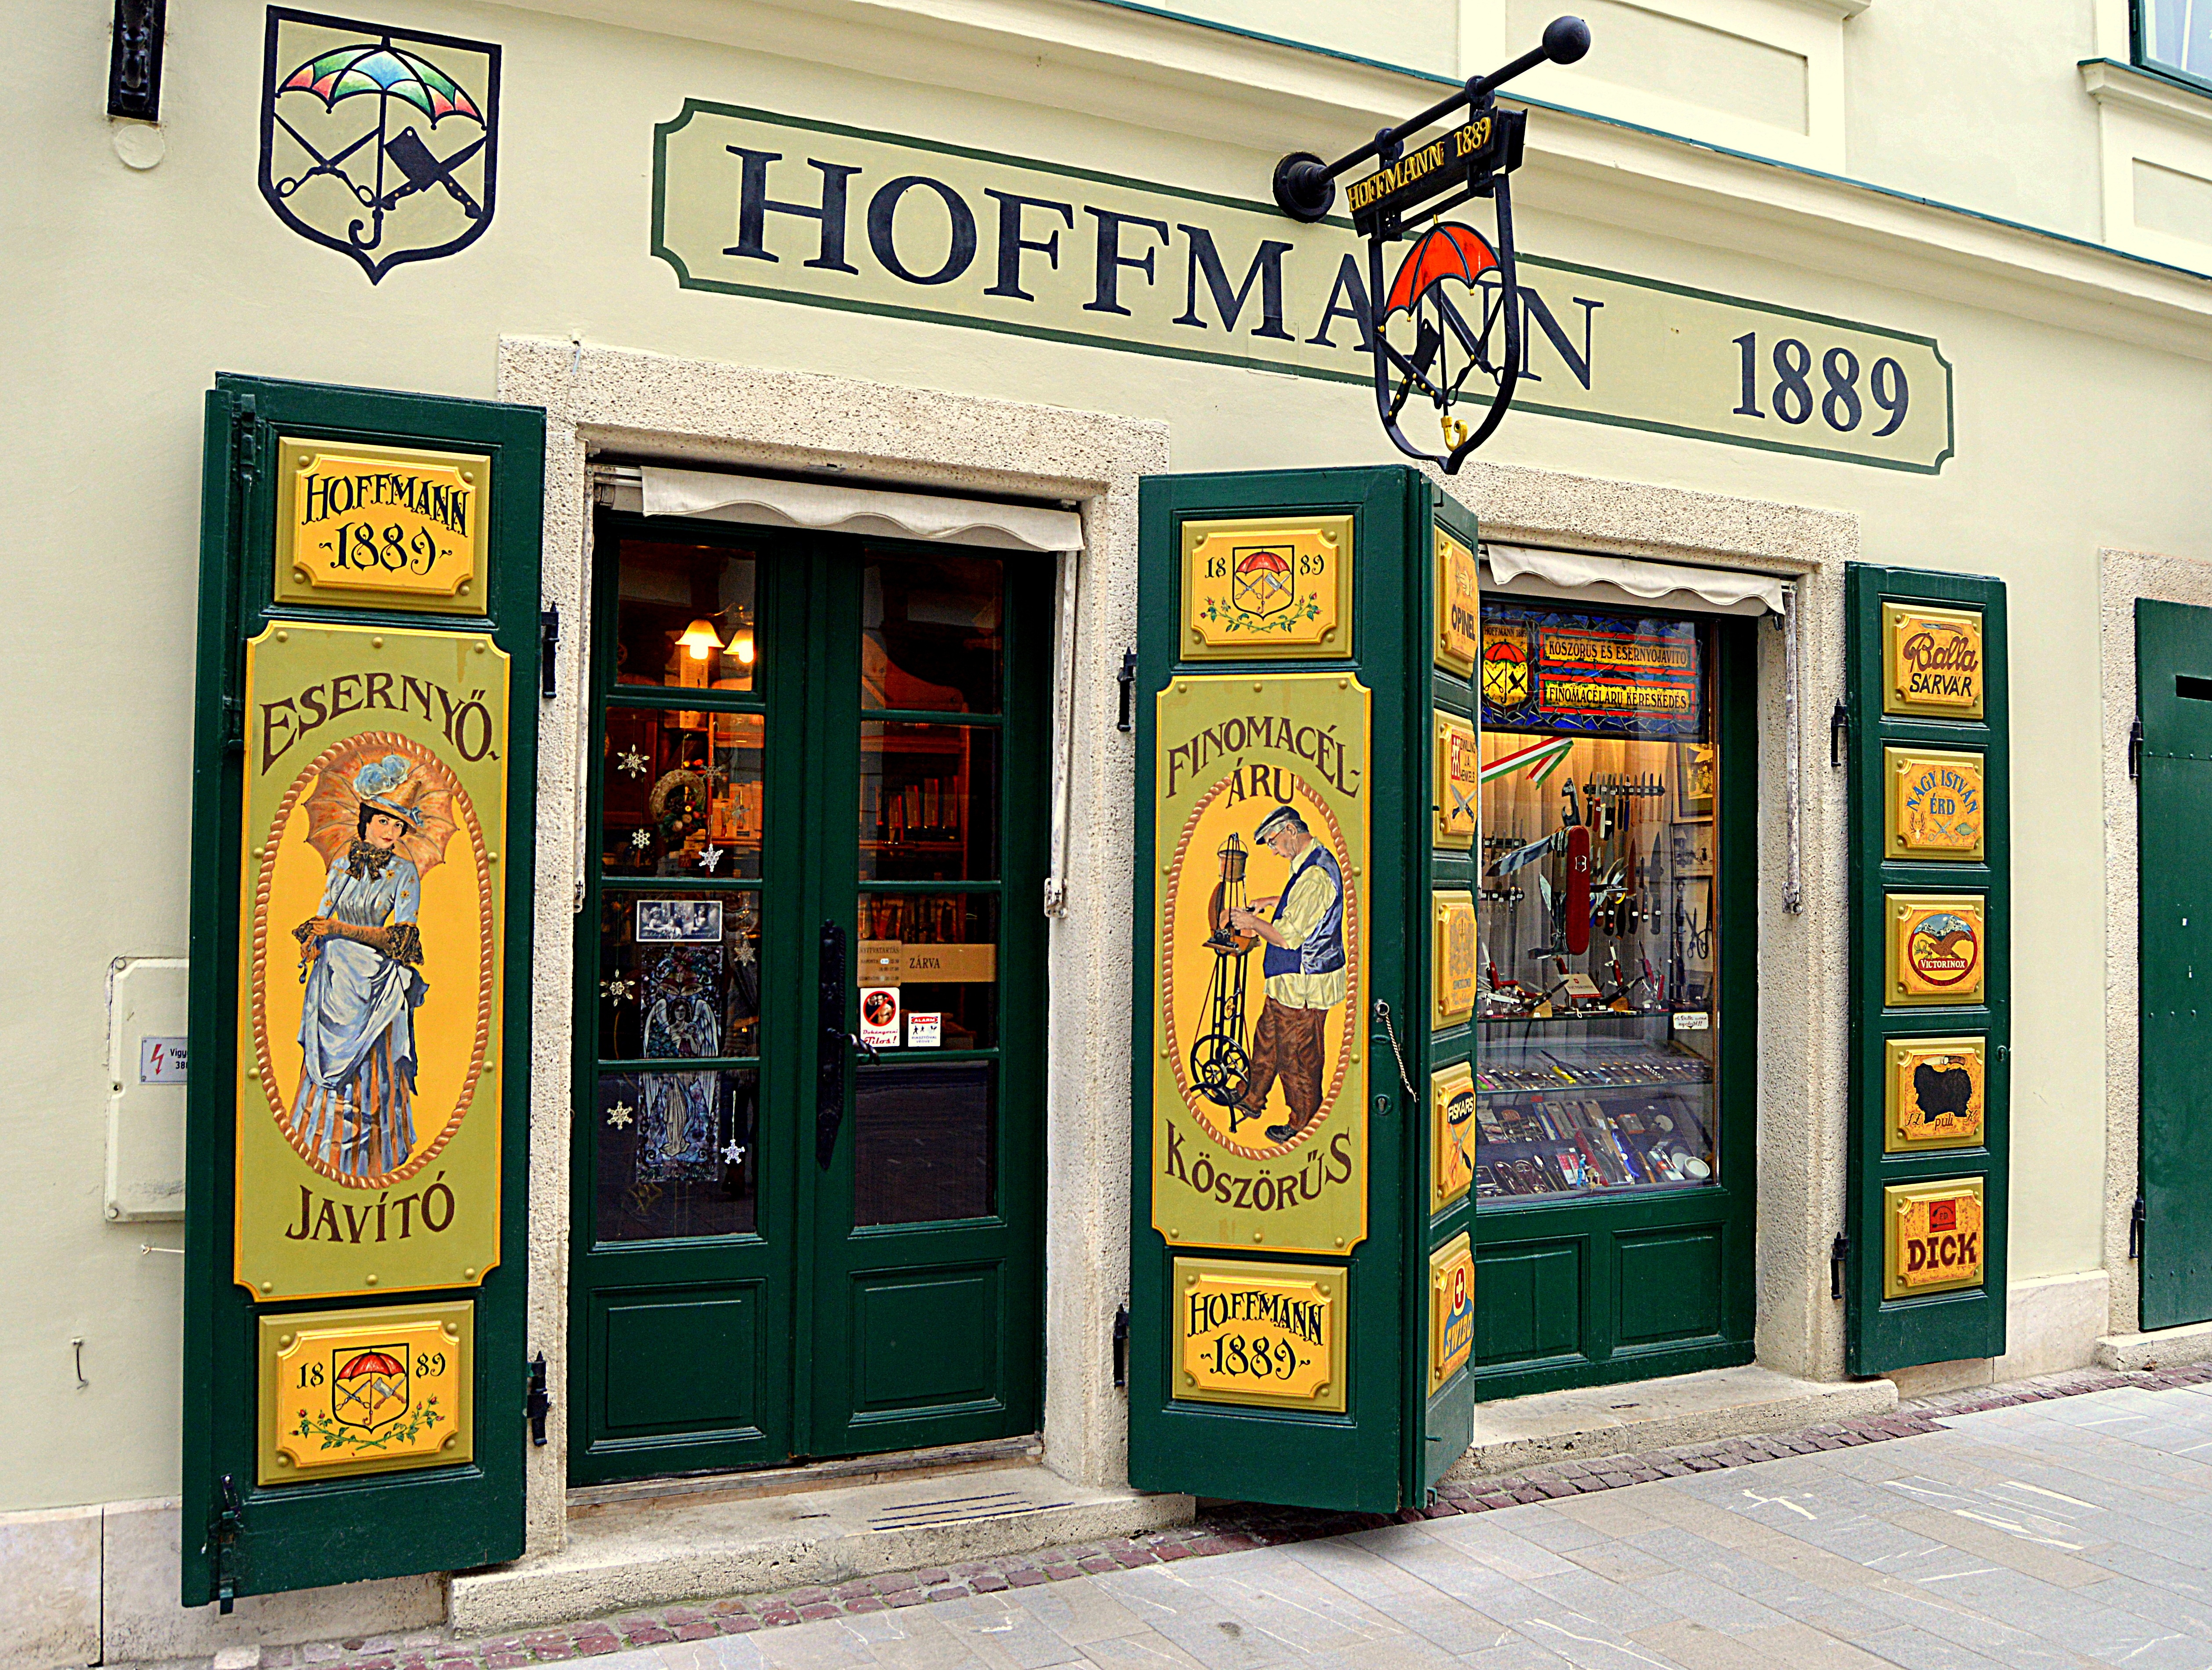
road, street, old, decoration, shop, shopping, shop window, art, hungary, gy r, ironmongery, urban area, historical shop